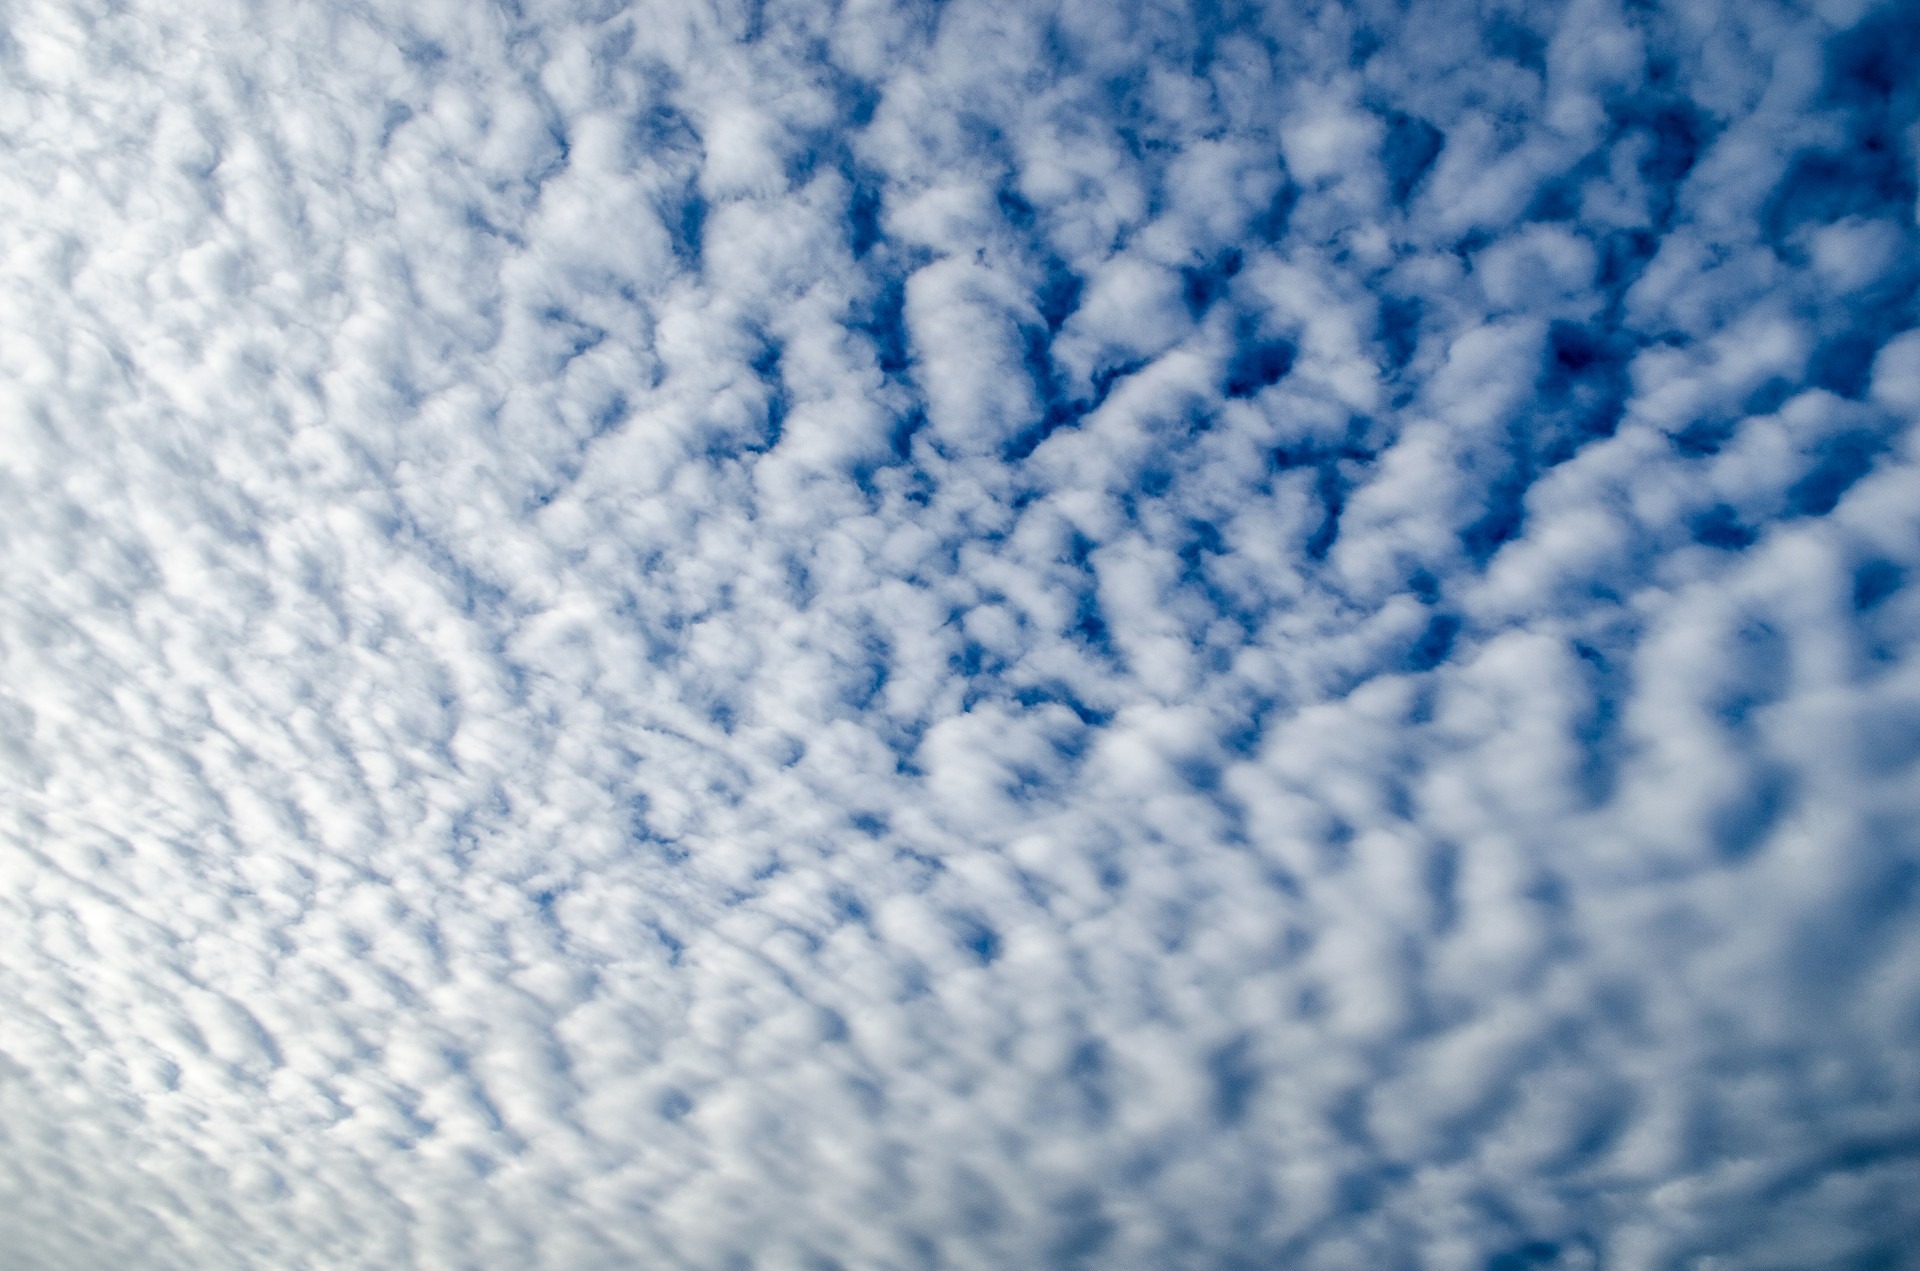
hand, nature, outdoor, snow, light, cloud, sky, white, cloudy, air, texture, frost, atmosphere, summer, high, heaven, color, weather, peace, religion, blue, close up, background, daylight, bright, climate, beauty, beautiful, day, oxygen, pure, heavenly, freezing, meteorology, macro photography, meteorological phenomenon, ozone, atmosphere of earth